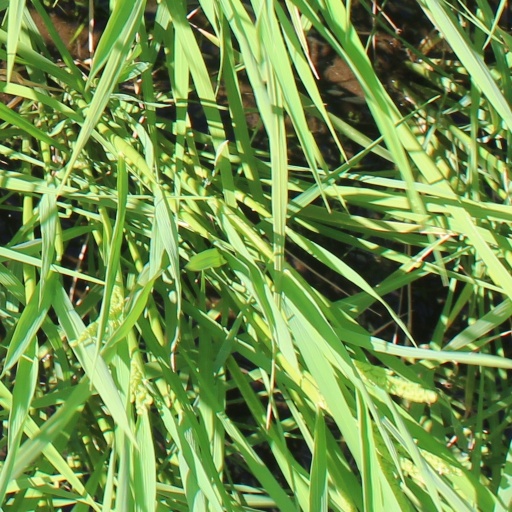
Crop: rice